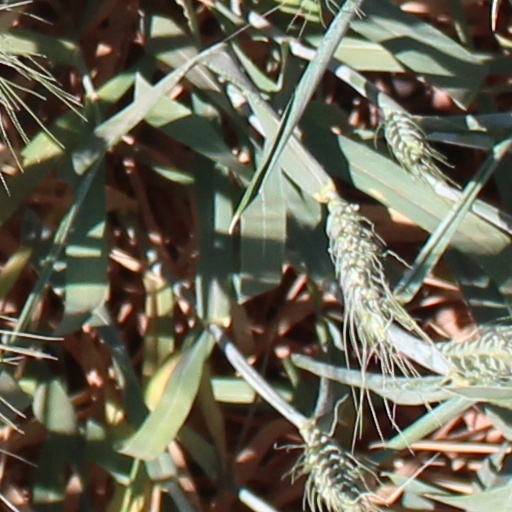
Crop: wheat